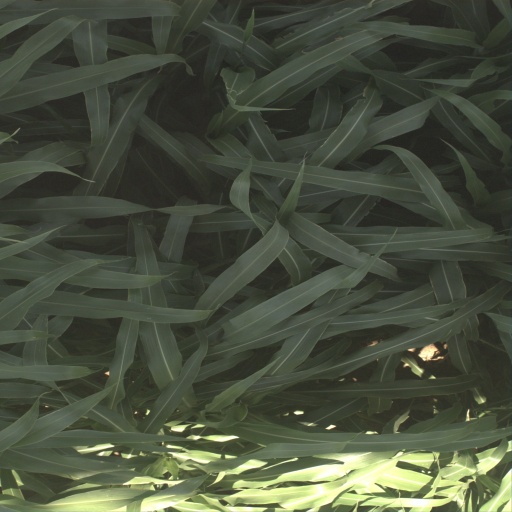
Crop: sorghum